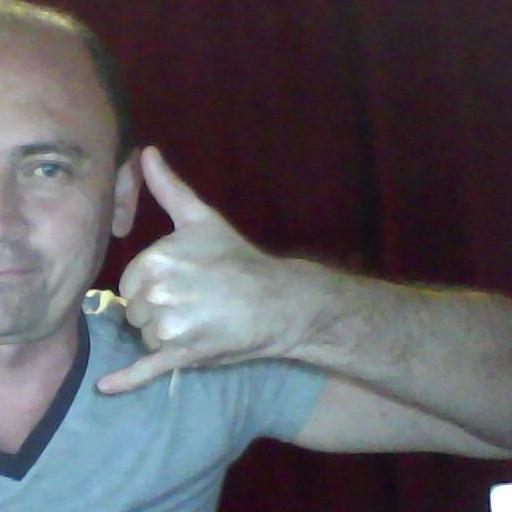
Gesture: call